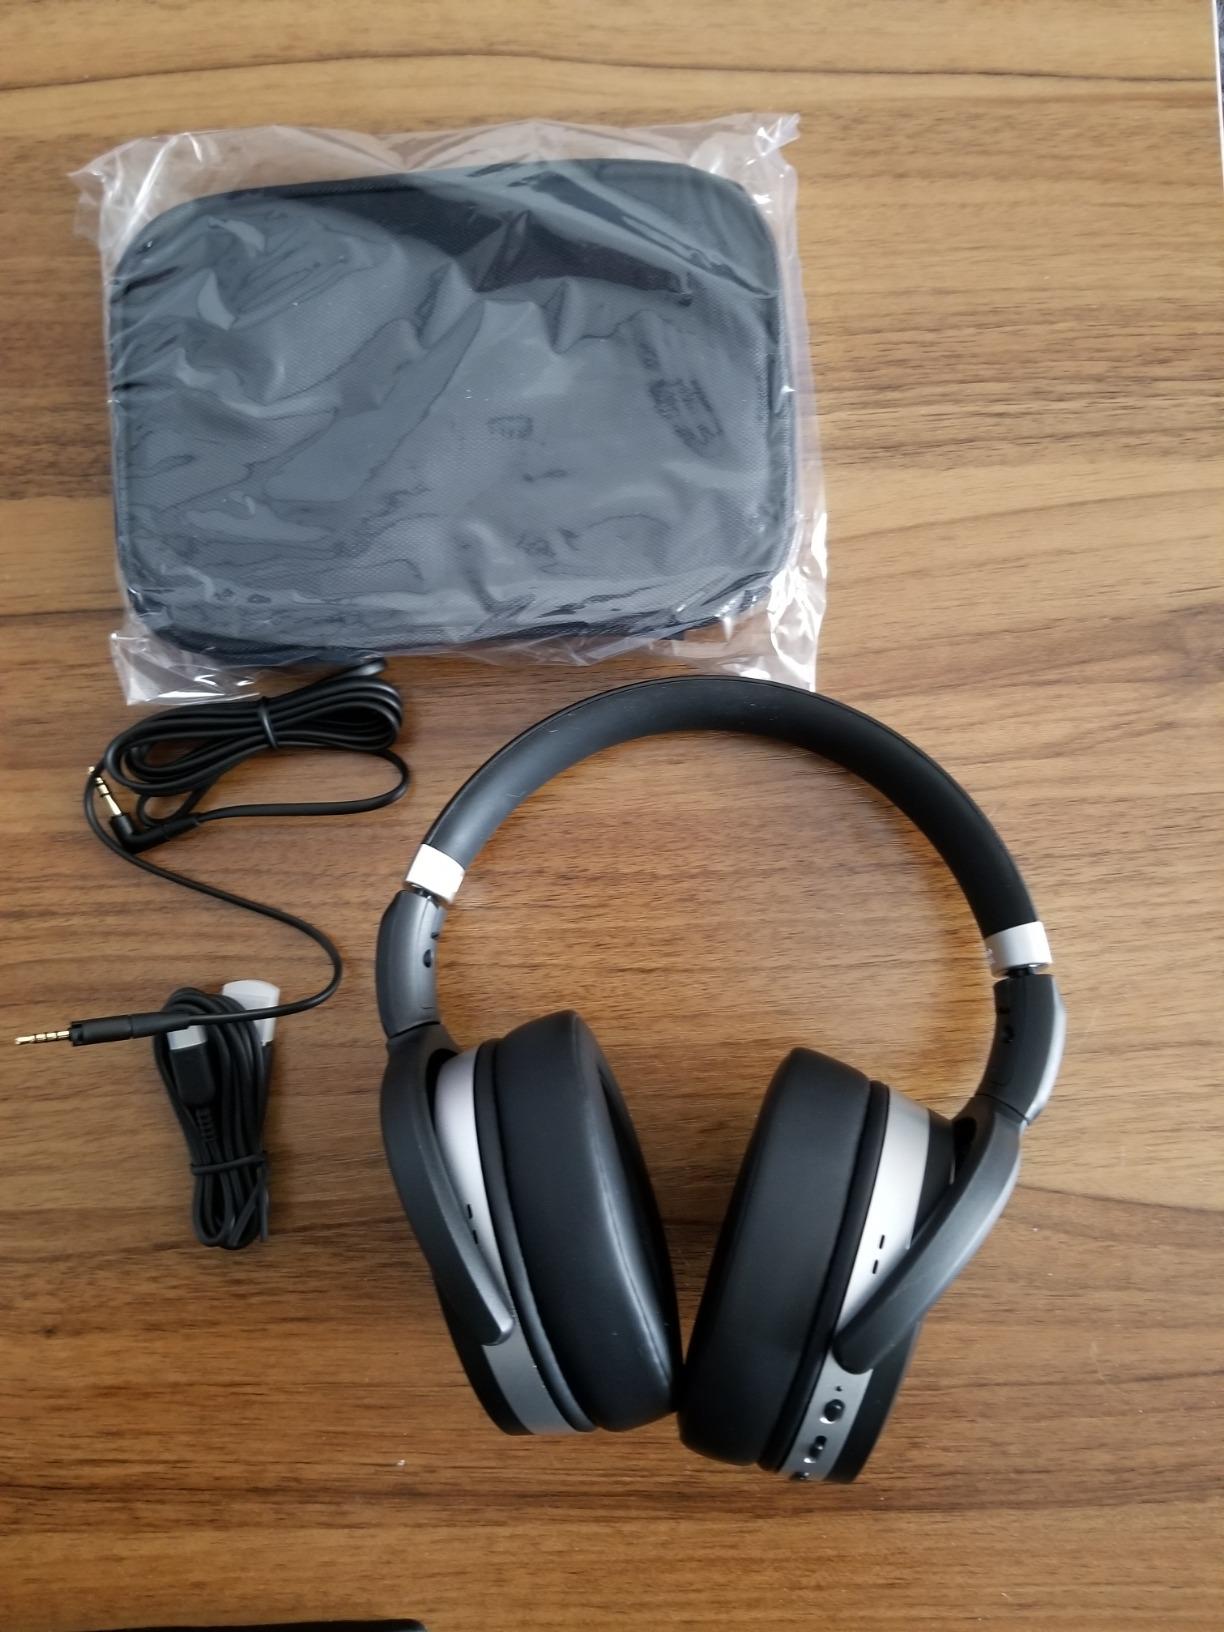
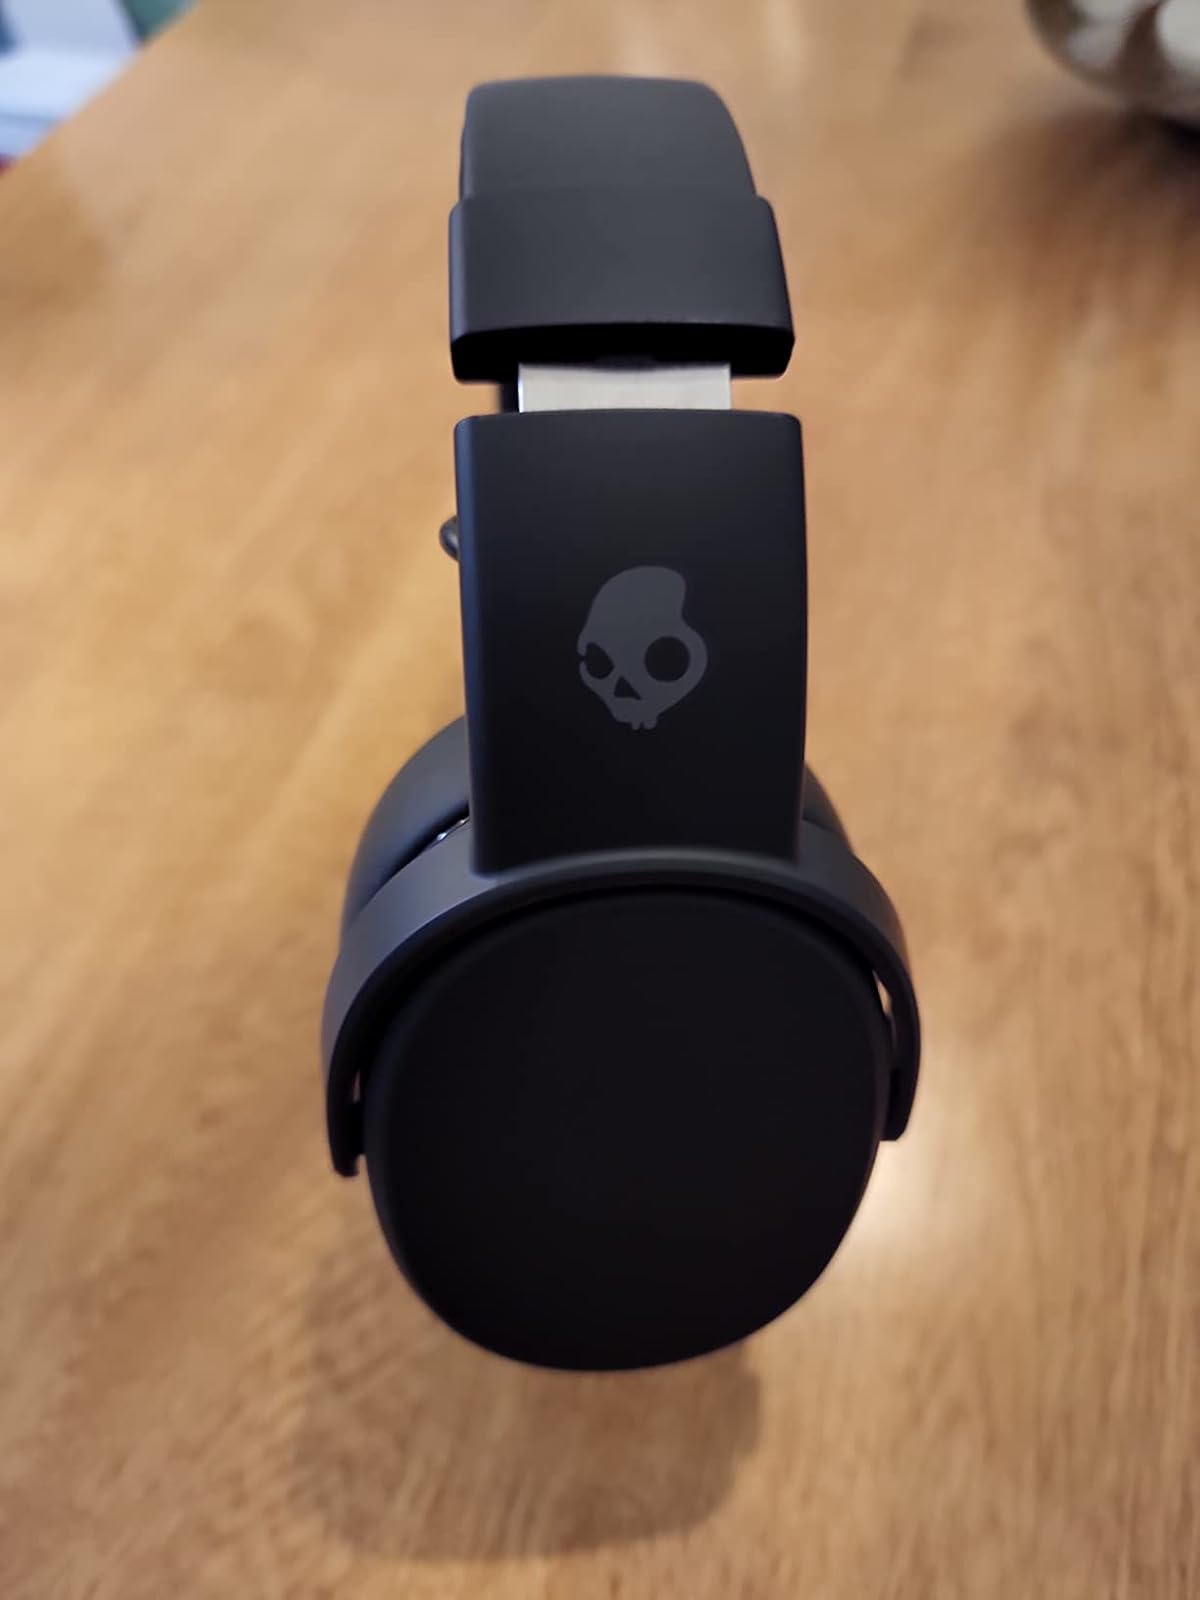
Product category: headphones
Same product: no